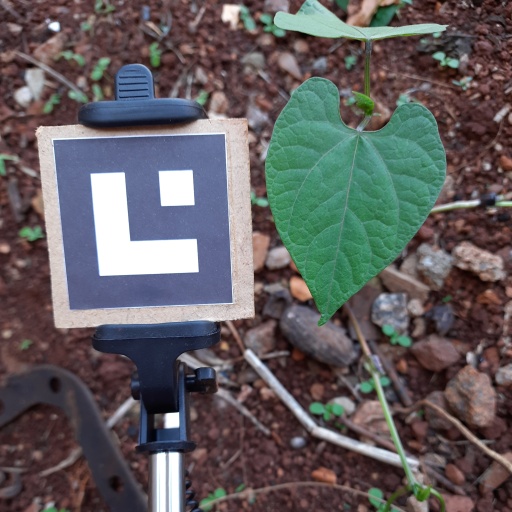
Observations: flat surface, no eating holes, under shade